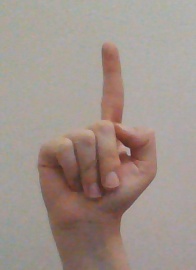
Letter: bb